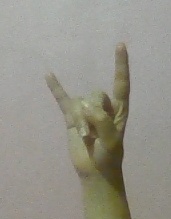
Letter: la